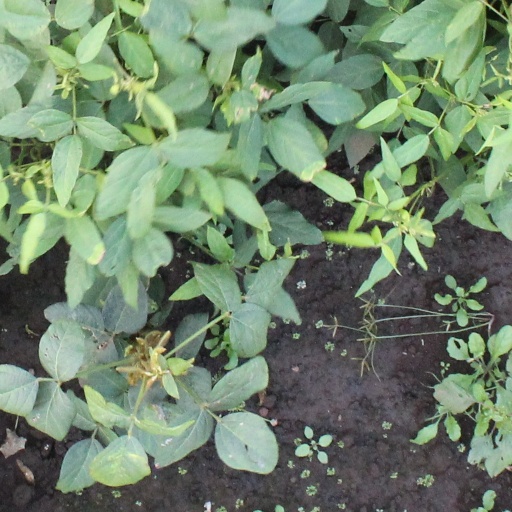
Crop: soybean